Liang Xiaosheng

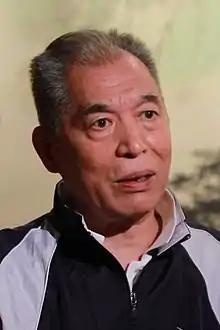

Liang Xiaosheng (born 22 September 1949) is a Chinese novelist and screenwriter. Liang is a member of China Writers Association. He is also a professor at Beijing Language and Culture University. His novels have been translated into English, French, Japanese, Russian, and Italian. The "two modern satires" "Deaf and Panic" have also been translated into English.